Adrian Harewood

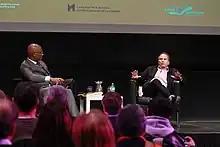
Harewood (left) interviews author Buzz Bissinger (right) in 2023

Adrian Harewood is a Canadian television and radio journalist, and the anchor of CBOT's "CBC News: Ottawa at 5/5:30/6" and "CBC News: Late Night" in Ottawa.